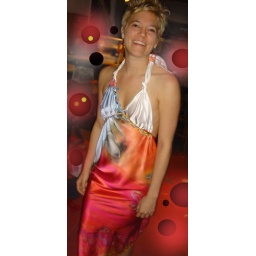
Illustration on dress is of a girl wearing a bandanna over her mouth and holding a pistol....